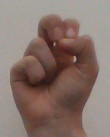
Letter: gaaf